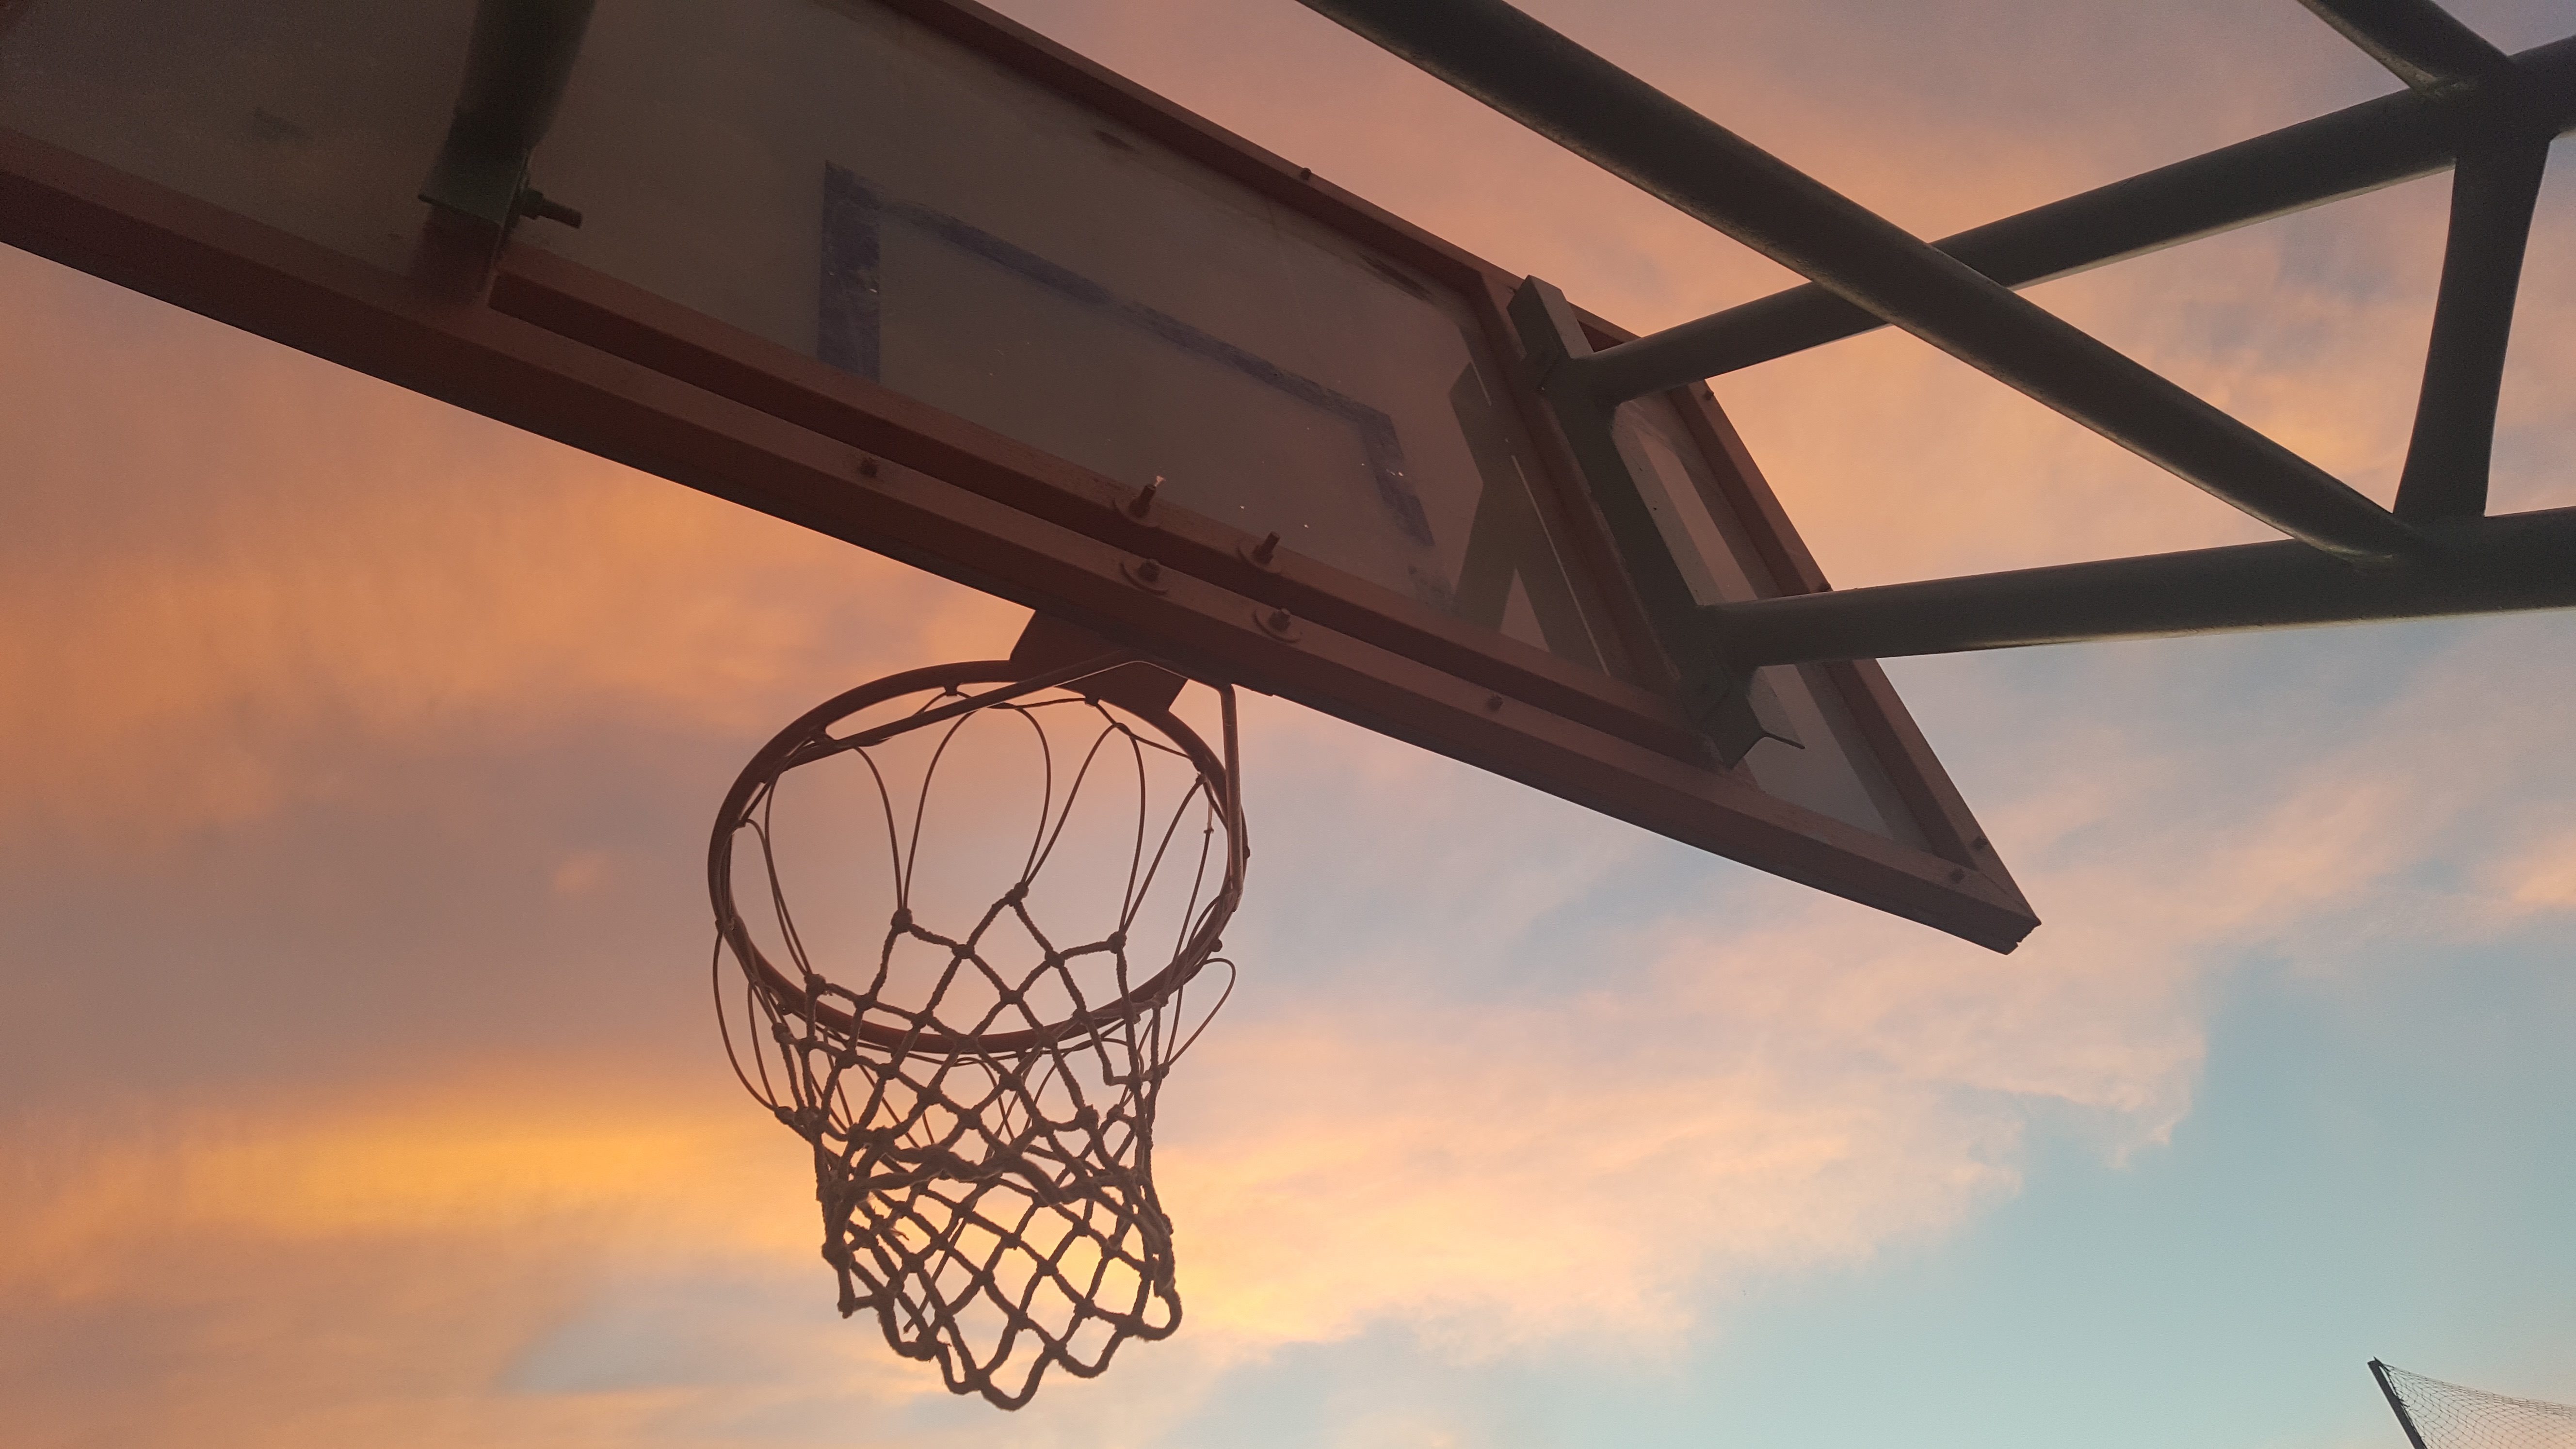
wing, light, cloud, sky, sunset, sunlight, aircraft, evening, line, reflection, vehicle, street light, lighting, design, symmetry, light fixture, shape, atmosphere of earth